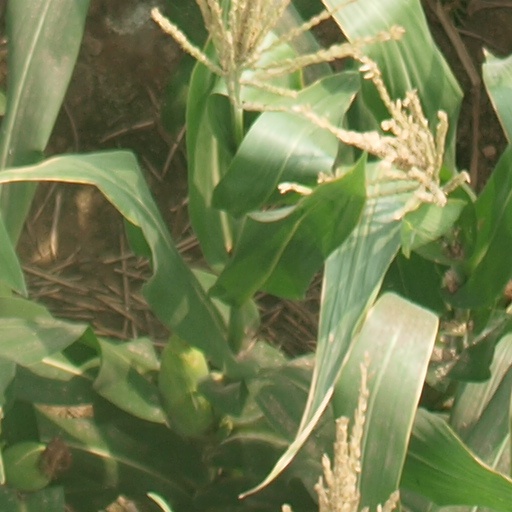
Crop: maize; corn